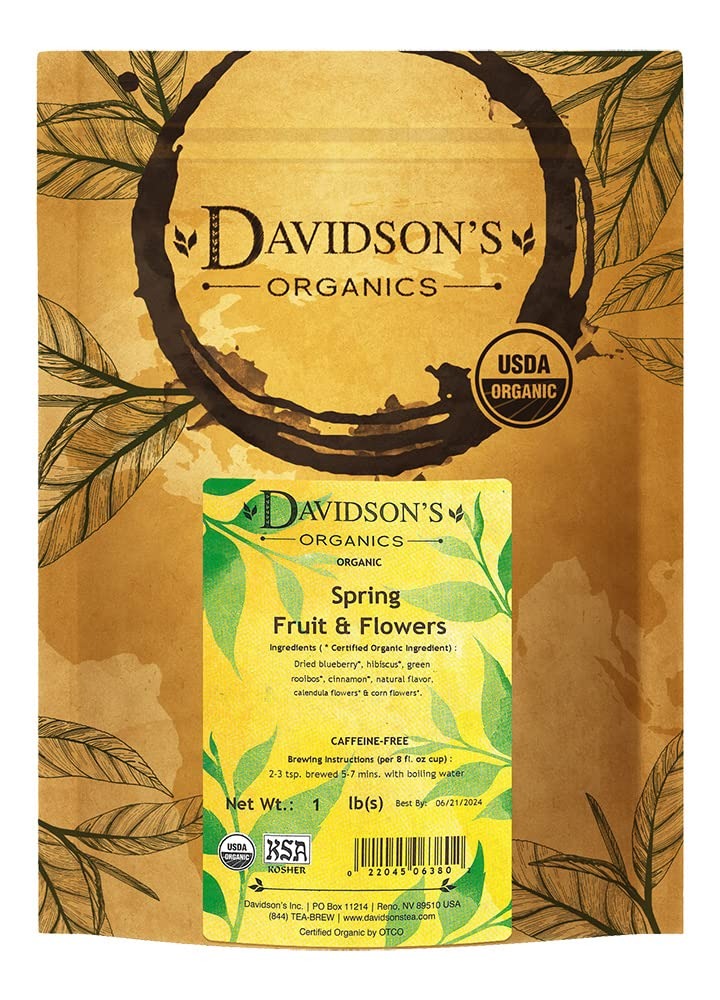
Item Name: Davidson's Organics, Spring Fruit & Flowers, Loose Leaf Tea, 16-Ounce Bag
Bullet Point 1: Spring Fruit & Flowers (Loose Leaf) is a fresh blend of spring fruits and flowers with a base of green rooibos. Davidson's Spring Fruit & Flowers (Loose Leaf) offers a light, floral flavor profile with a subtle berry finish.
Bullet Point 2: LEAF TO CUP: From our farms in India to your family, Davidson’s Organics is a vertically integrated provider of premium teas at affordable prices. We grow, import, blend, package, and sell - overseeing the entire journey of our tea from the leaf cuttings to the infusion in your cup.
Bullet Point 3: ALWAYS ORGANIC: Davidson’s Organics is a 3rd generation organic tea grower delivering on its promise of providing top-notch USDA certified organic teas. Our teas are grown non-GMO & free from harmful chemicals and pesticides. We are responsibly sourced and sustainably farmed. We believe in the holistic health of our farms, farmers, plants & animals.
Bullet Point 4: A CUP OF WELLNESS: Davidson’s offers a diverse selection of tea blends for the most discerning palates. From loose leaves to tea bags & iced, and from ayurvedic to herbal, our organic teas deliver the perfect pick me up or a restful respite. Enjoy our balanced tea blends for optimal health and sipping pleasure.
Bullet Point 5: TRUST OUR TEA: Davidson's Organics was the first purveyor of fine organic teas. Since 1976, we’ve worked tirelessly to develop blends that are true reflections of their names, while being committed to sourcing healthy ingredients grown by generations of skilled small farmers. Enjoy Davidson's Organics, the organic tea that sets the standards for the highest quality.
Value: 16.0
Unit: Ounce

Price: 29.86